Julian Nott (balloonist)

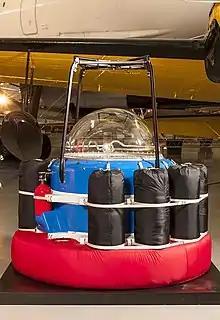
ICI Innovation balloon gondola set altitude record of 55,134 feet from Longmont, Colorado in 1979.

Julian Richard Nott (22 June 1944 – 26 March 2019) was a British balloonist who later lived in Santa Barbara, California. He was known for his record-setting achievements. Nott set 79 world ballooning records and 96 British aviation records. He developed balloons for flights to Solar System destinations, particularly Titan. He flew a working prototype Titan balloon at , approximately the temperature of Titan's atmosphere.